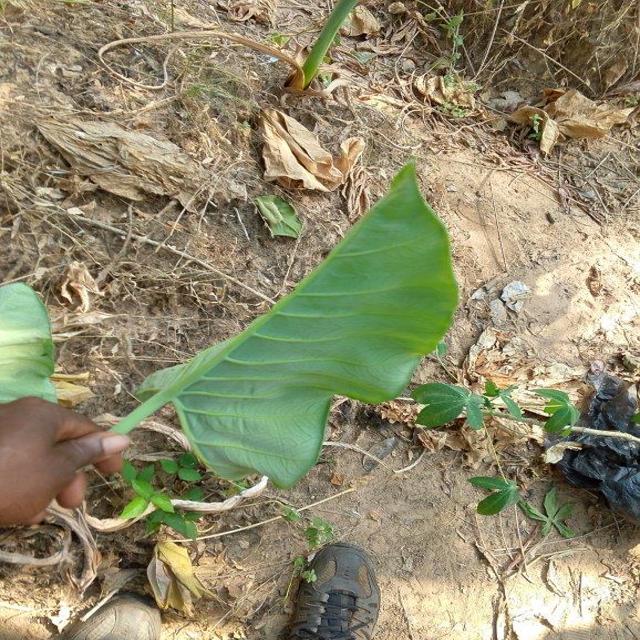
Label: Healthy